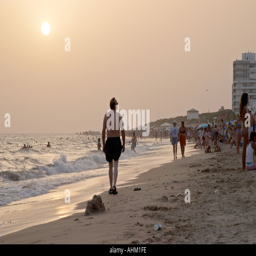
white sunset on the beach